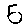
Label: 5